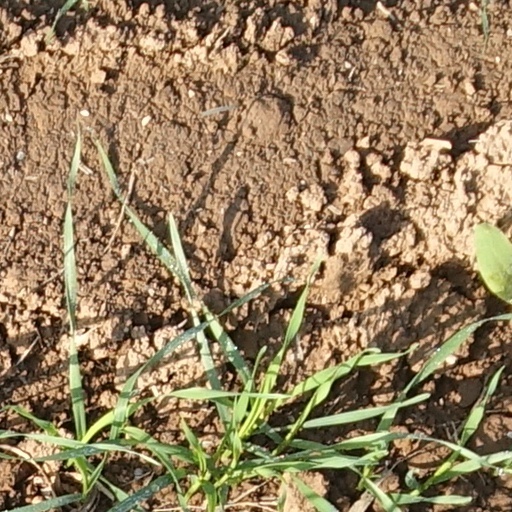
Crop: wheat